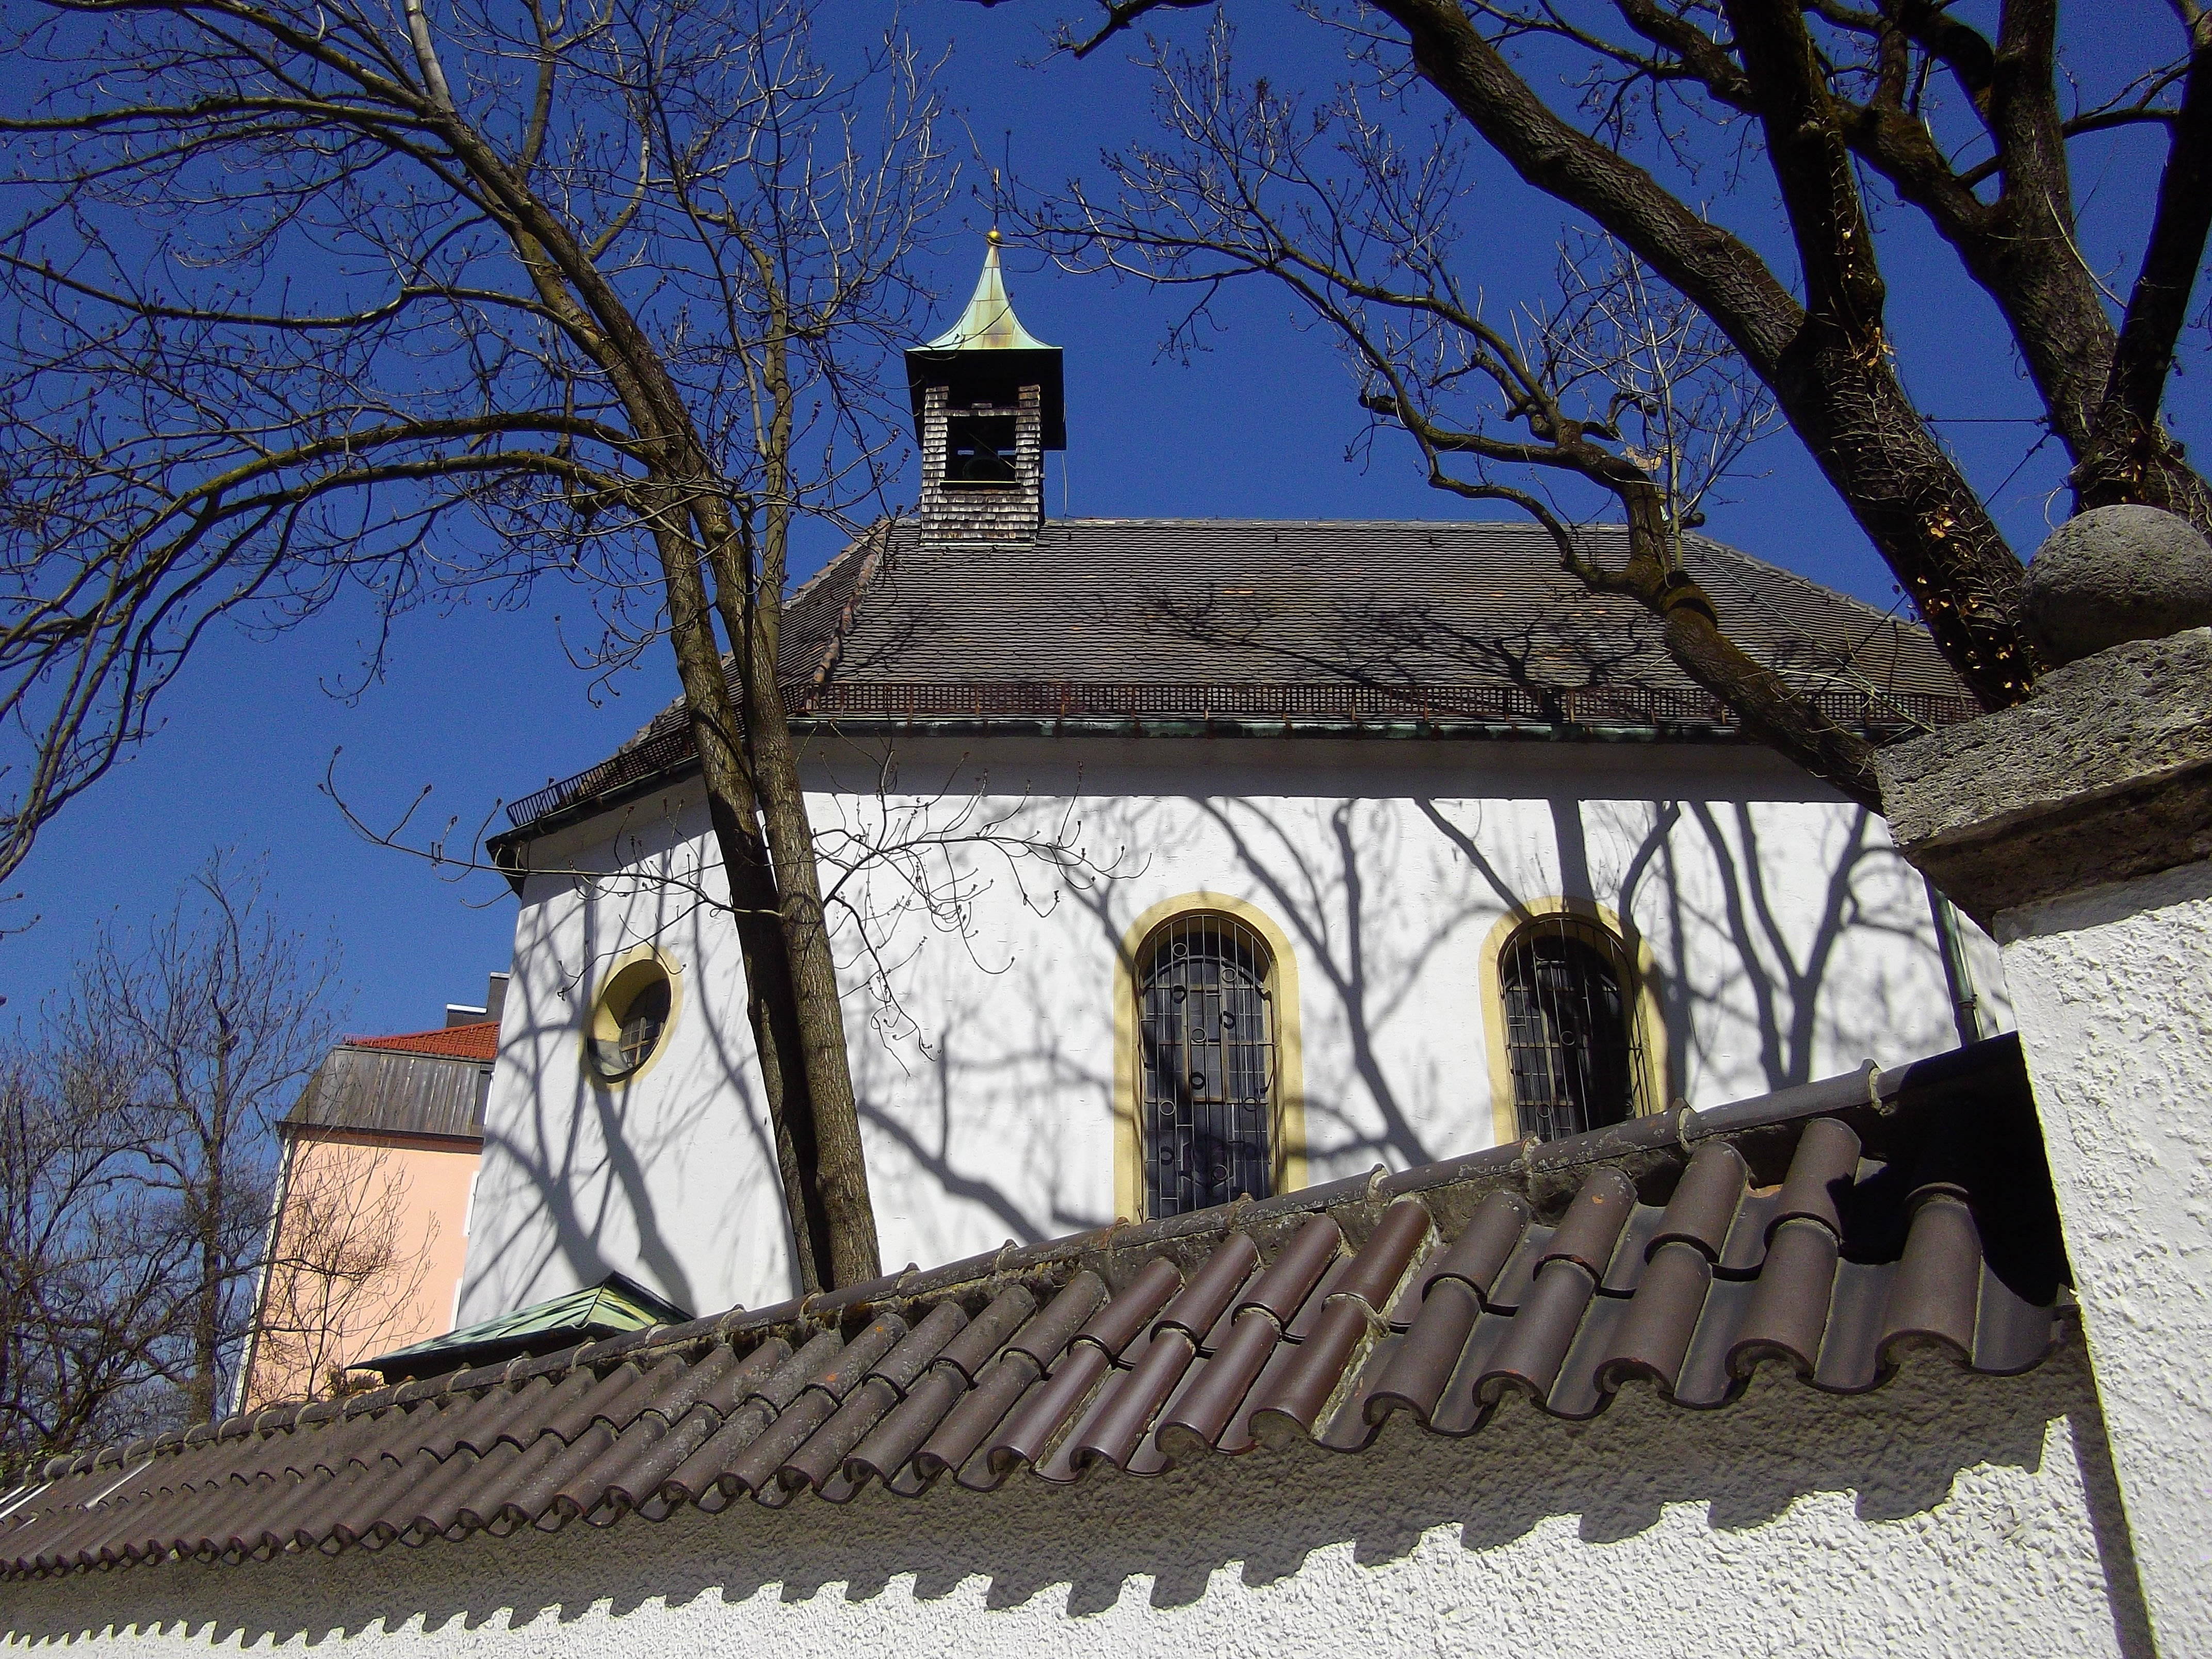
house, roof, building, church, chapel, place of worship, monastery, munich, neuhausen, winthirkirche, winthirstrasse